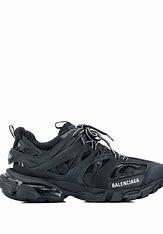
Brand: Balenciaga
Model: Track